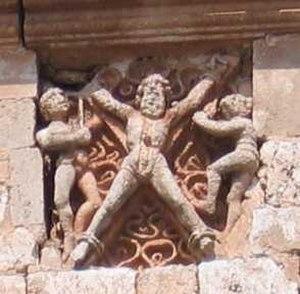
Le crucifiement ou la crucifixion est une ancienne méthode d'exécution consistant à placer le supplicié sur une croix, un support en forme de T ou un arbre et à l'attacher par divers moyens. Il existe plusieurs variantes du supplice que l'on retrouve à différentes périodes et dans différentes civilisations.